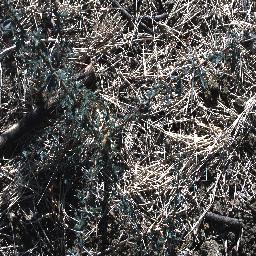
Label: prickly_acacia